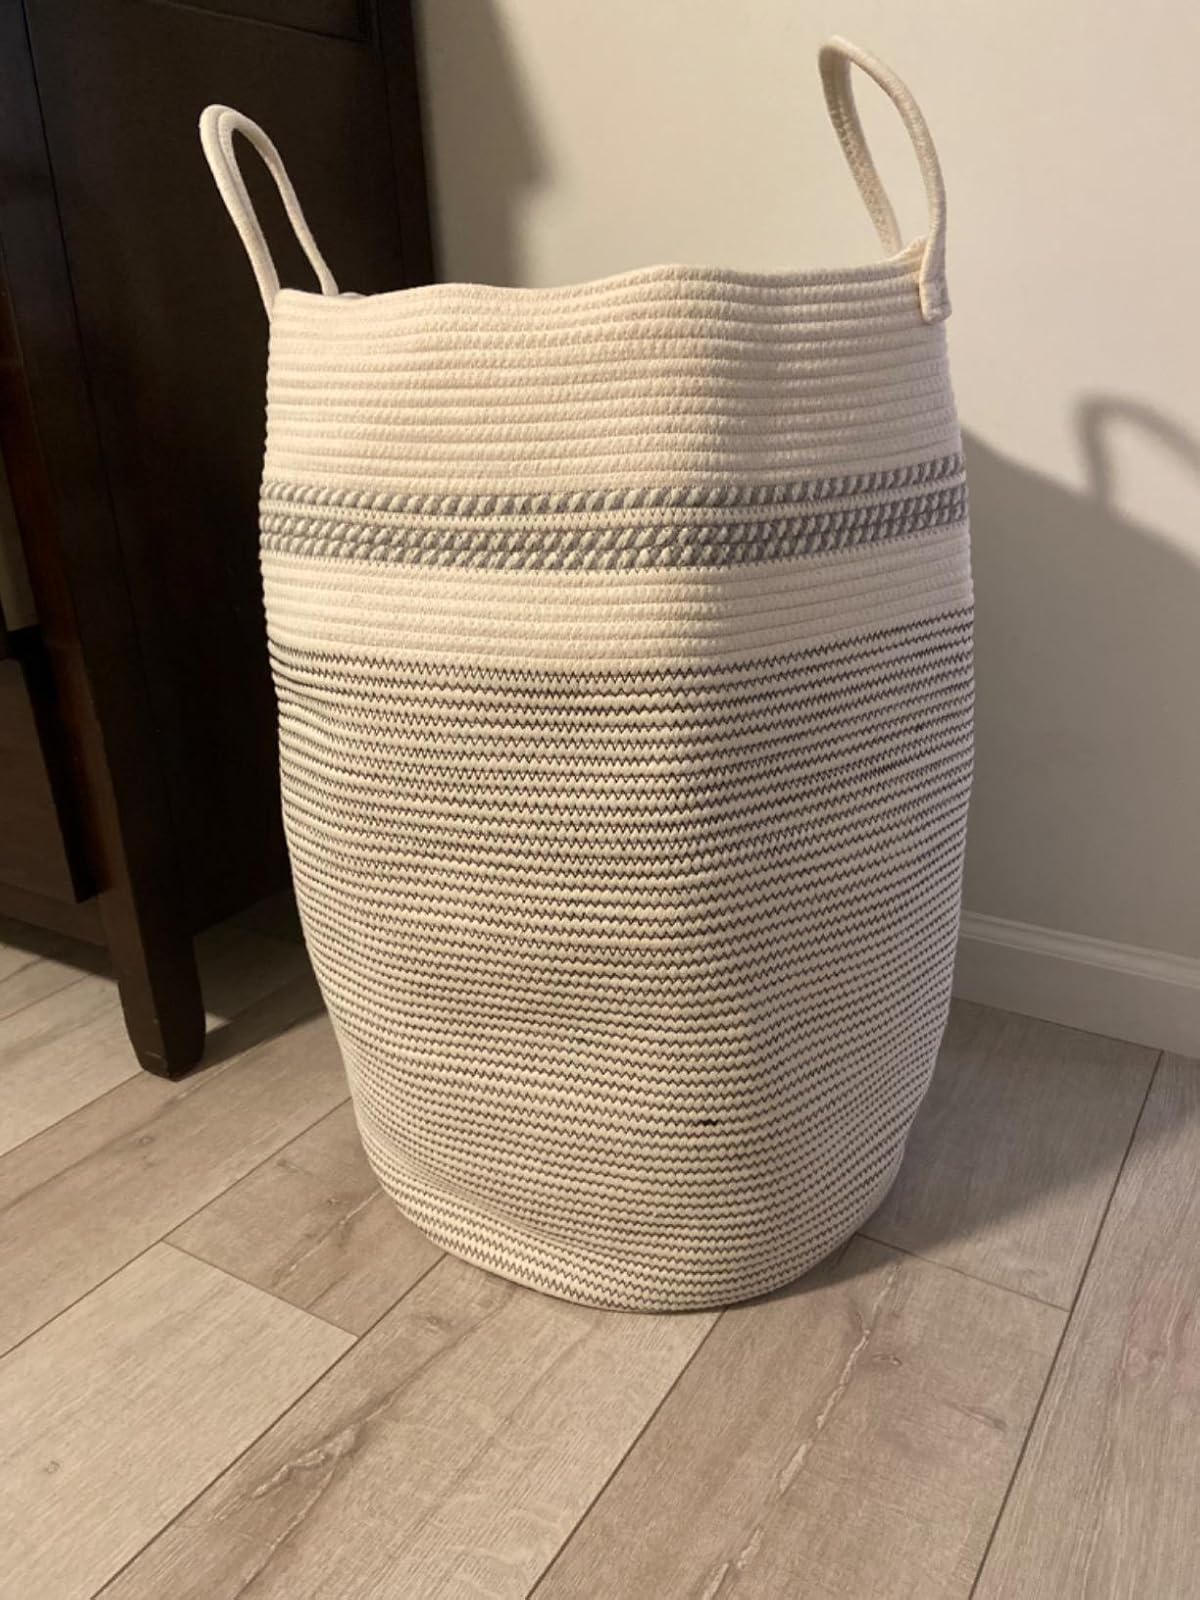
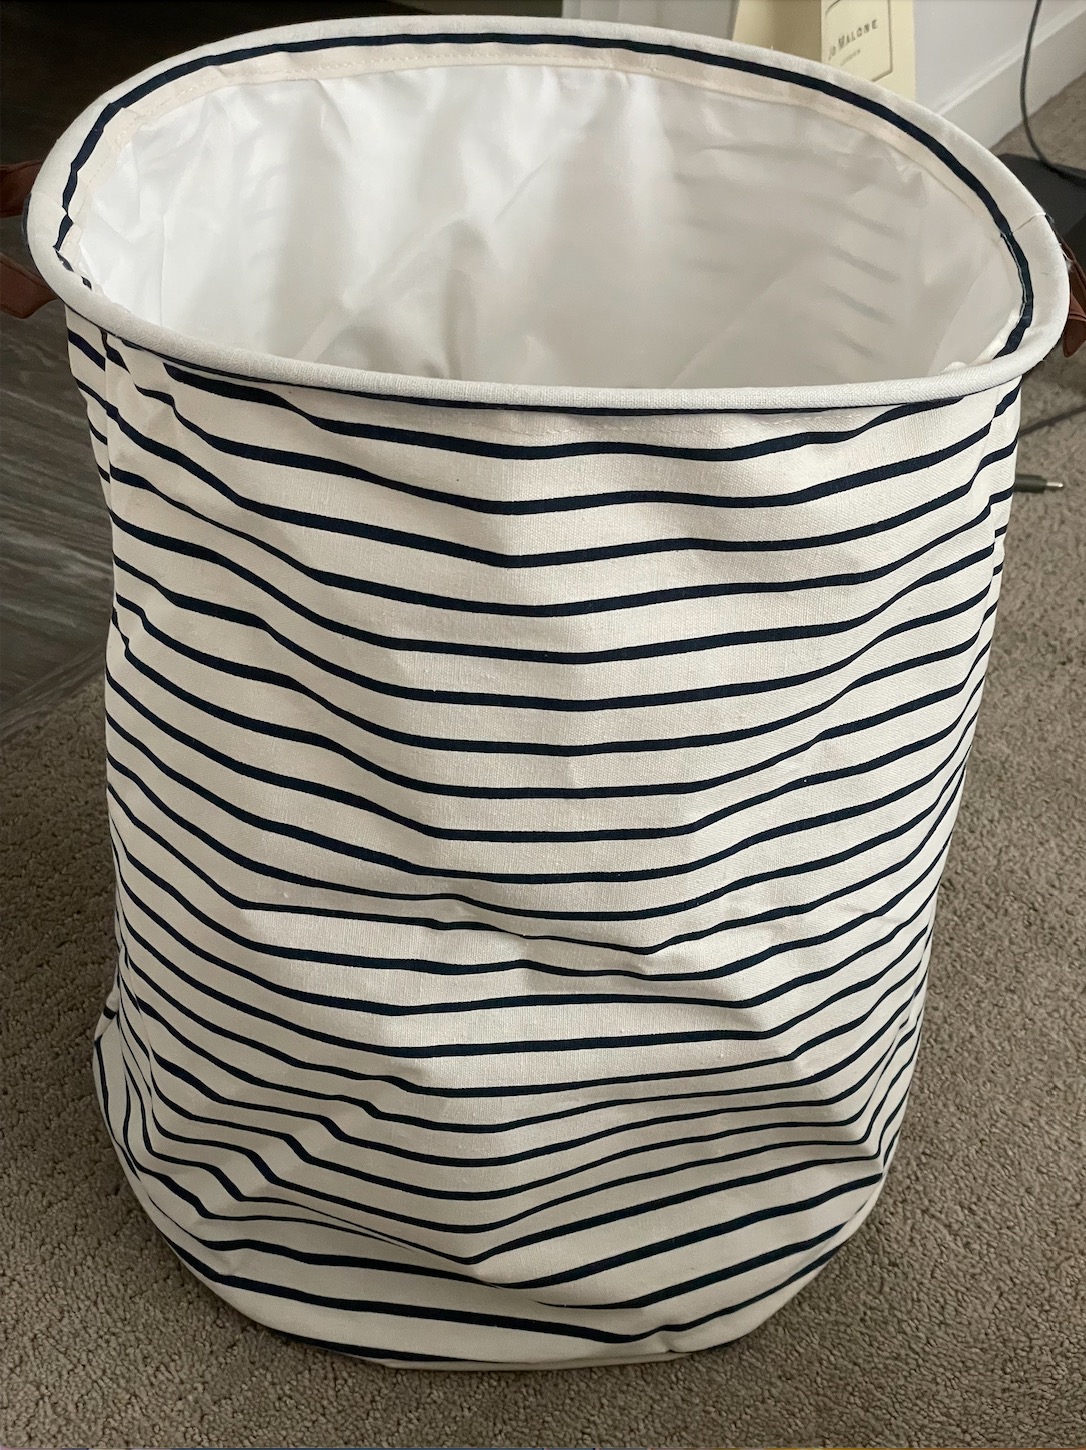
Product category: items_hamper
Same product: no